Antinori

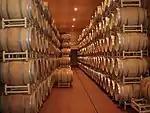
Barrels in the cellars of Antinori at their Guado al Tasso estate

Rinuccio di Antinoro is recorded as making wine at the Castello di Combiate near the Tuscan town of Calenzano in 1180. The castello was destroyed in 1202, and the family moved to Florence, where they were involved in silk weaving and banking. In 1385, Giovanni di Piero Antinori joined the Guild of Winemakers, and this is the date usually taken as the start of the wine business.